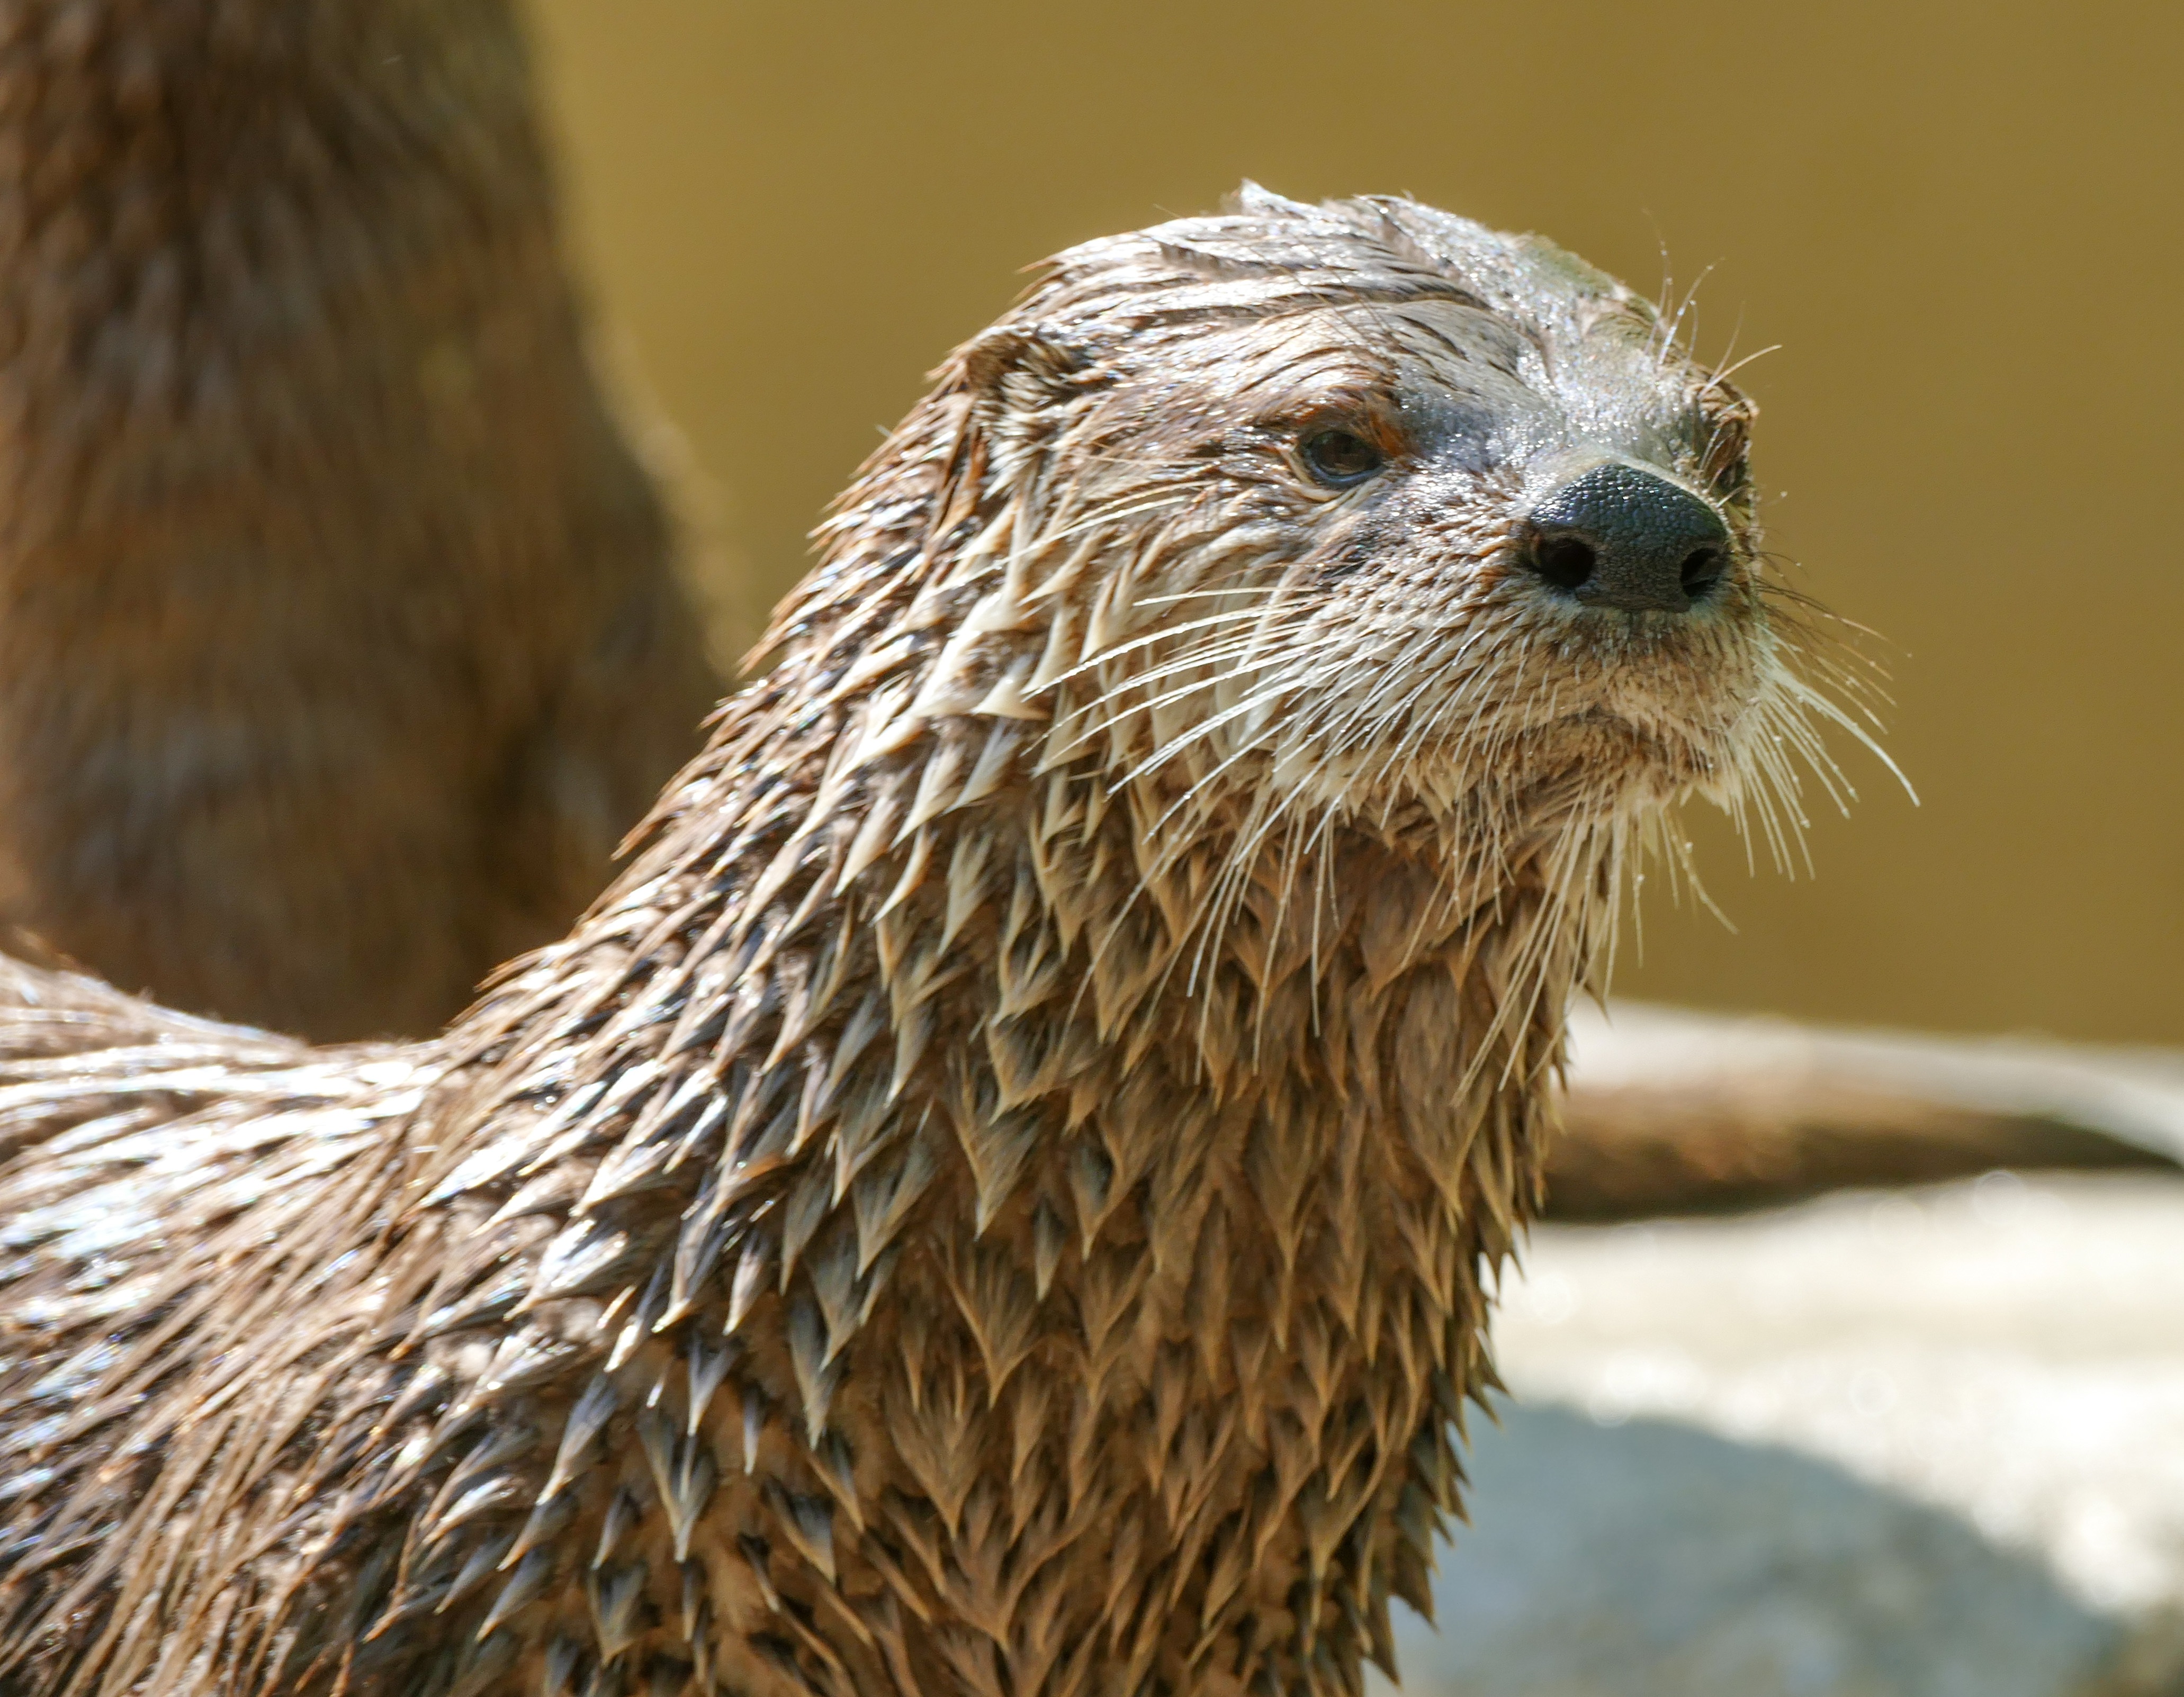
water, nature, outdoor, wet, animal, cute, wildlife, zoo, fur, beak, natural, mammal, fauna, close up, nose, whiskers, vertebrate, otter, mustelidae